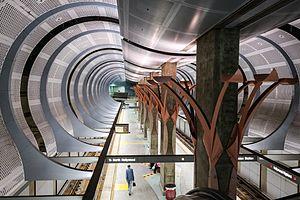
Hollywood/Highland est une station du métro de Los Angeles desservie par les rames de la ligne B et située dans le quartier Hollywood à Los Angeles en Californie.